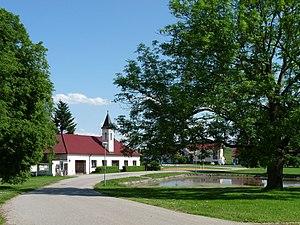
Hlavatce est une commune du district de České Budějovice, dans la région de Bohême-du-Sud, en République tchèque. Sa population s'élevait à 151 habitants en 2020.